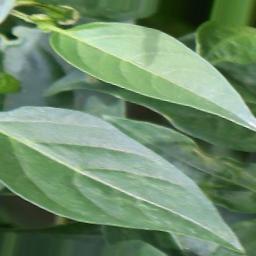
Label: healthy